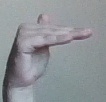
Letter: khaa